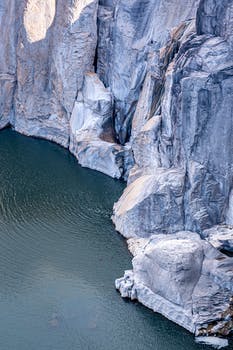
Label: No Watermark